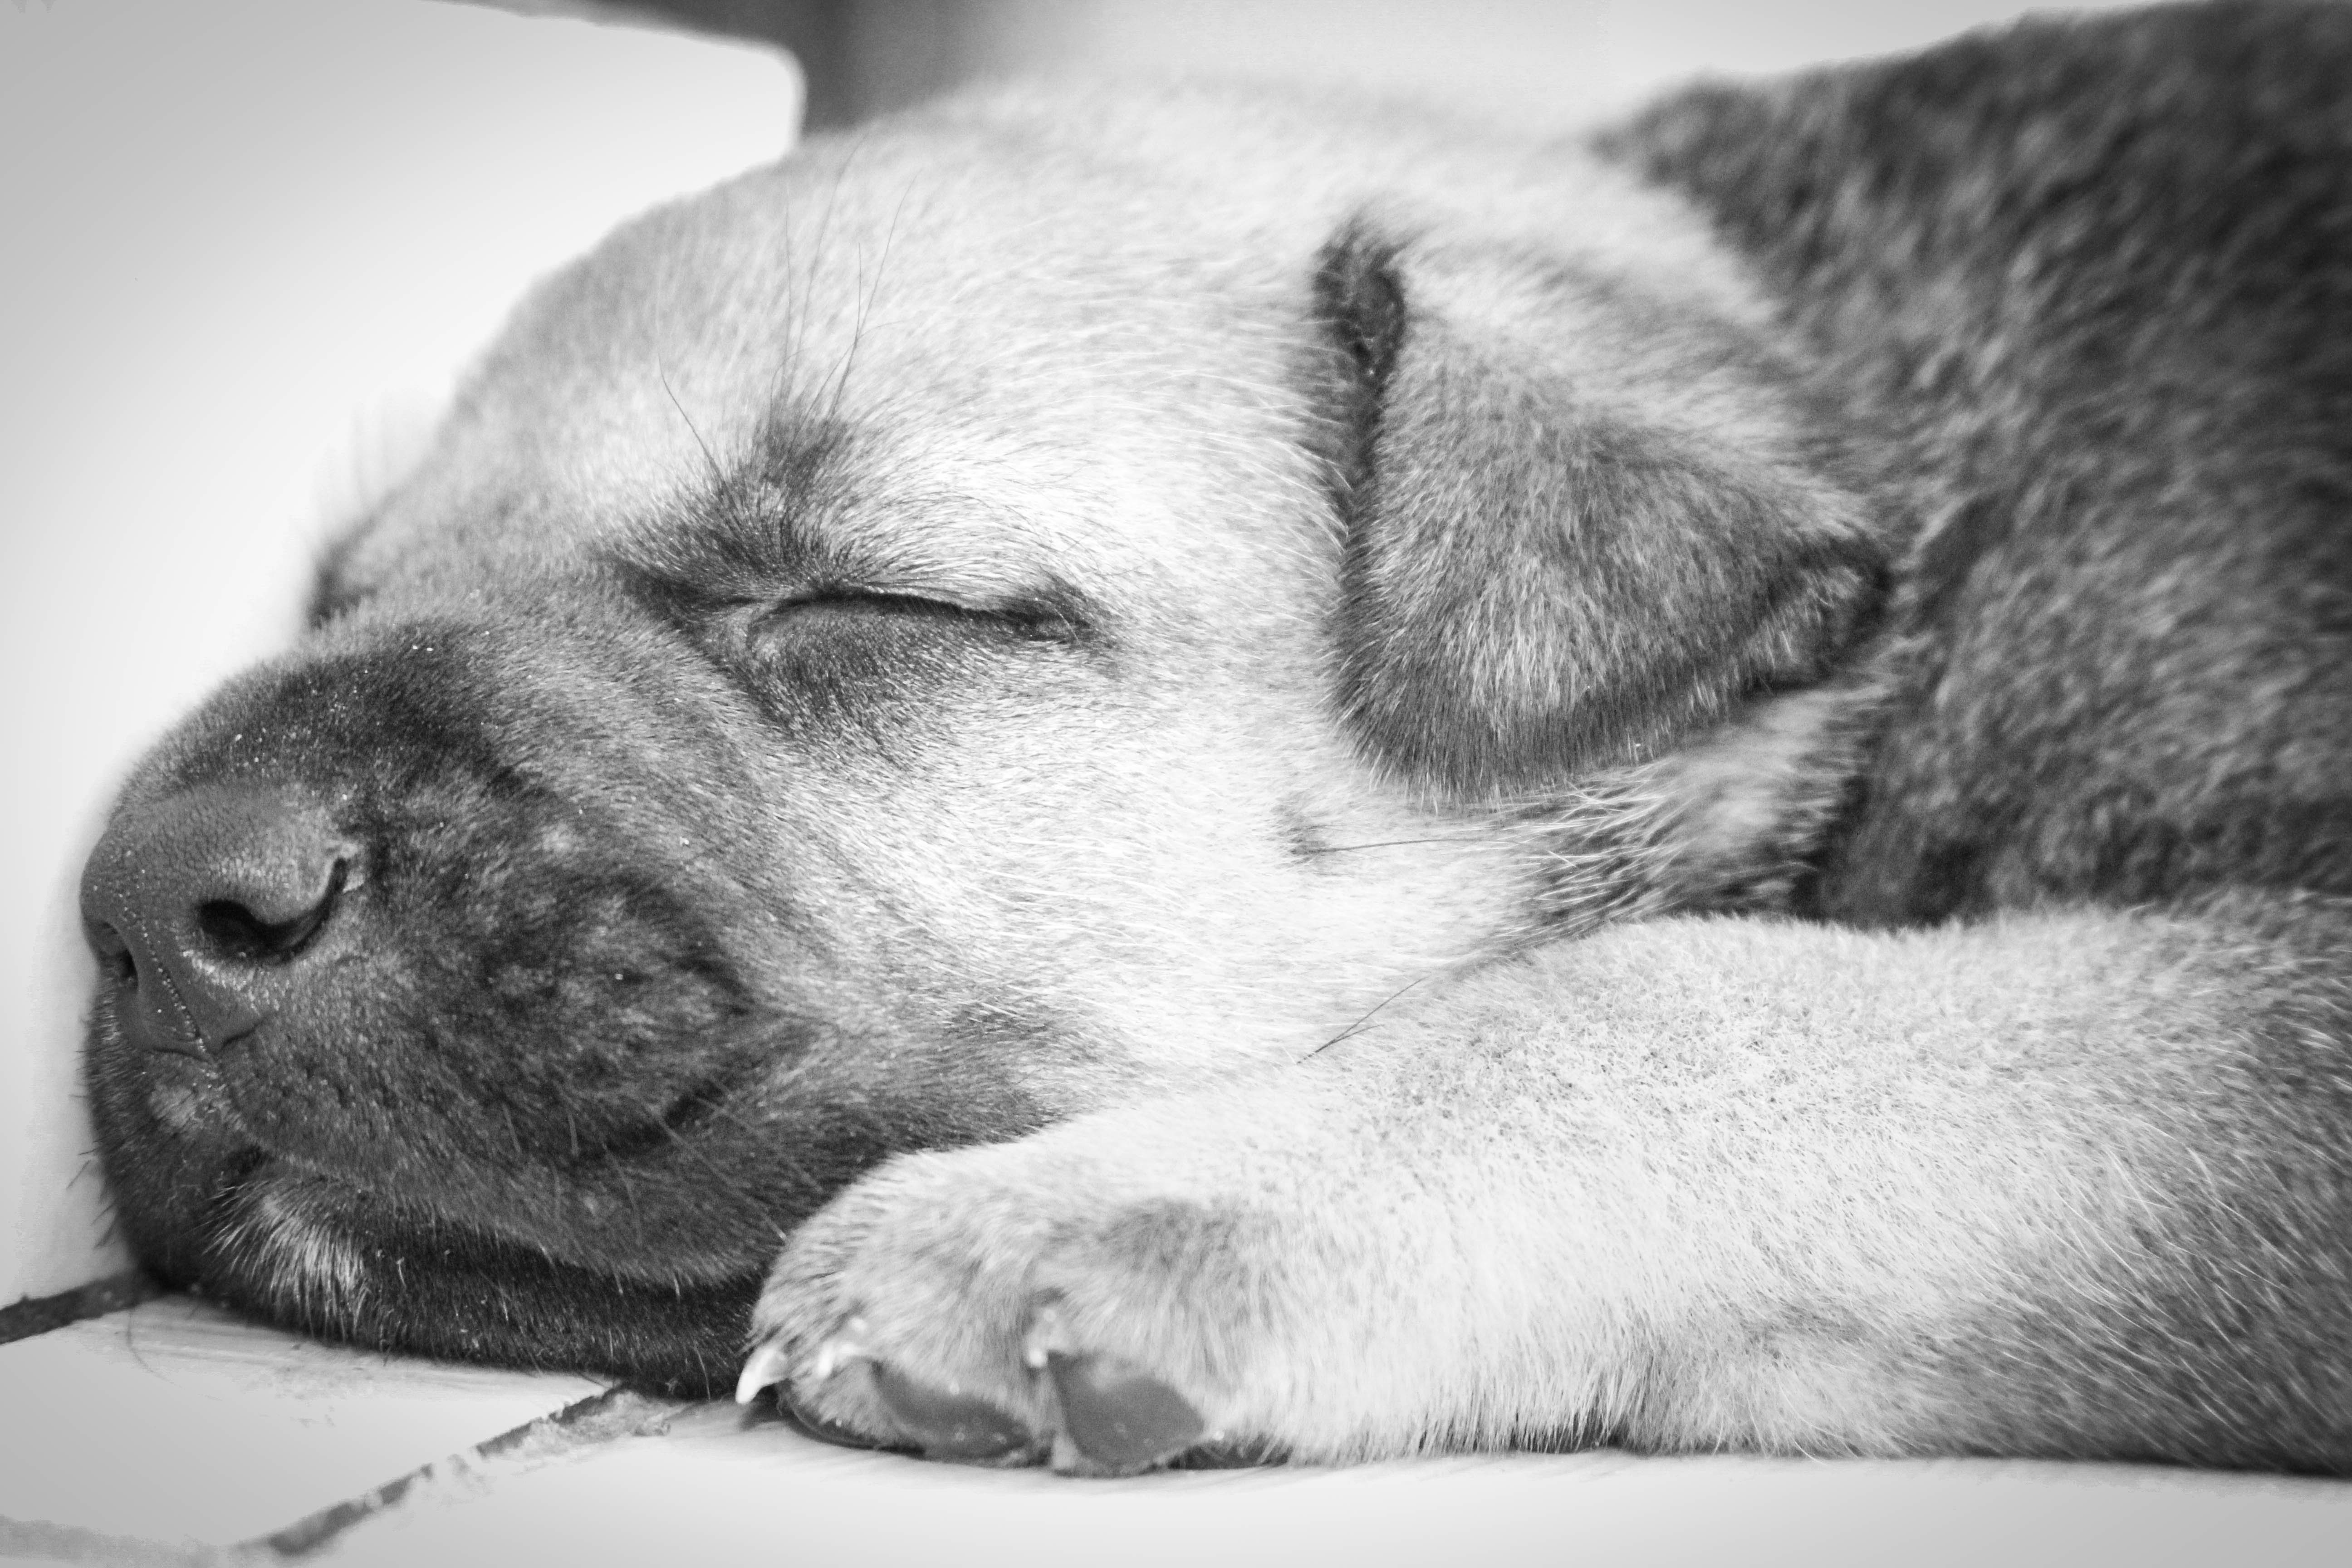
black and white, puppy, dog, sleeping, mammal, black, monochrome, nose, snout, vertebrate, animal shelter, monochrome photography, dog like mammal, dog breed group